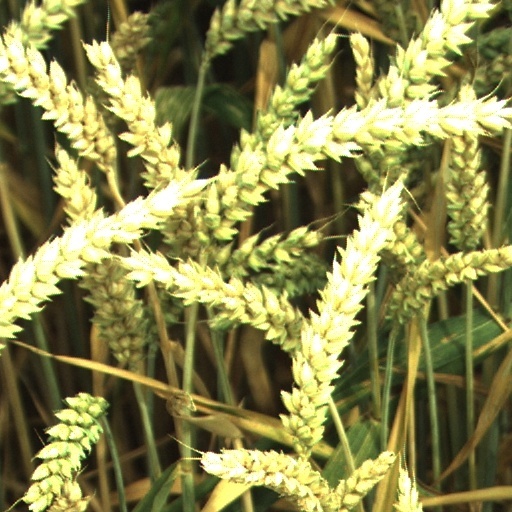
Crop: wheat